Uganda Local Governments Association

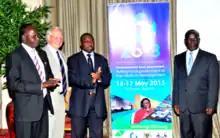
The launch of the <a href="http%3A//www.clgc2013.org/">Commonwealth Local Government Conference

held in Uganda in May 2013, hosted by the Ugandan Ministry if Local Government in Partnership with ULGA. Left to Right: Peter Odok W’oceng - President of ULGA, Carl Wright – Secretary General Commonwealth Local Government Forum (CLGF), Hon. Adolf Mwesige – Minister of Local Government, and H.E. Edward Ssekandi Vice President of the Republic of Uganda.